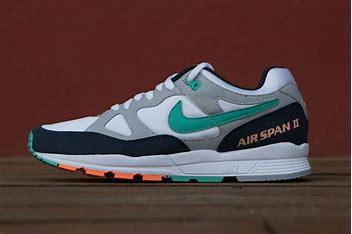
Brand: Nike
Model: Air Span Ii